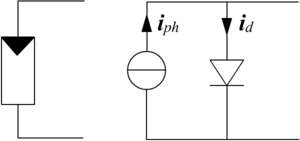
Solcelle
En solcelle eller en fotovoltaisk-celle er en diode, der fungerer som transducer, der via den fotovoltaiske effekt omdanner en del af den modtagne lysenergi til elektrisk energi. Lyskilden kan f.eks. være solens solenergi.